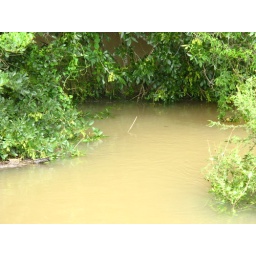
Petronila Creek at US 77 highway bridge between Bishop and Robstown, 7/21/07. Photo by J. Tuason.